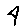
Label: 4